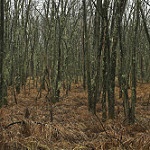
Label: forest